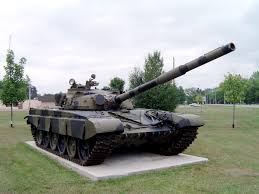
Label: T-72